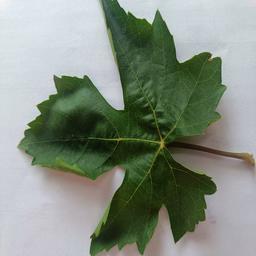
Label: Healthy Leaves